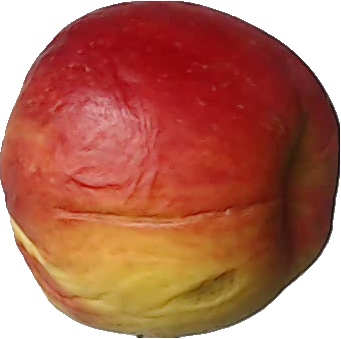
Label: apple_red_yellow_1